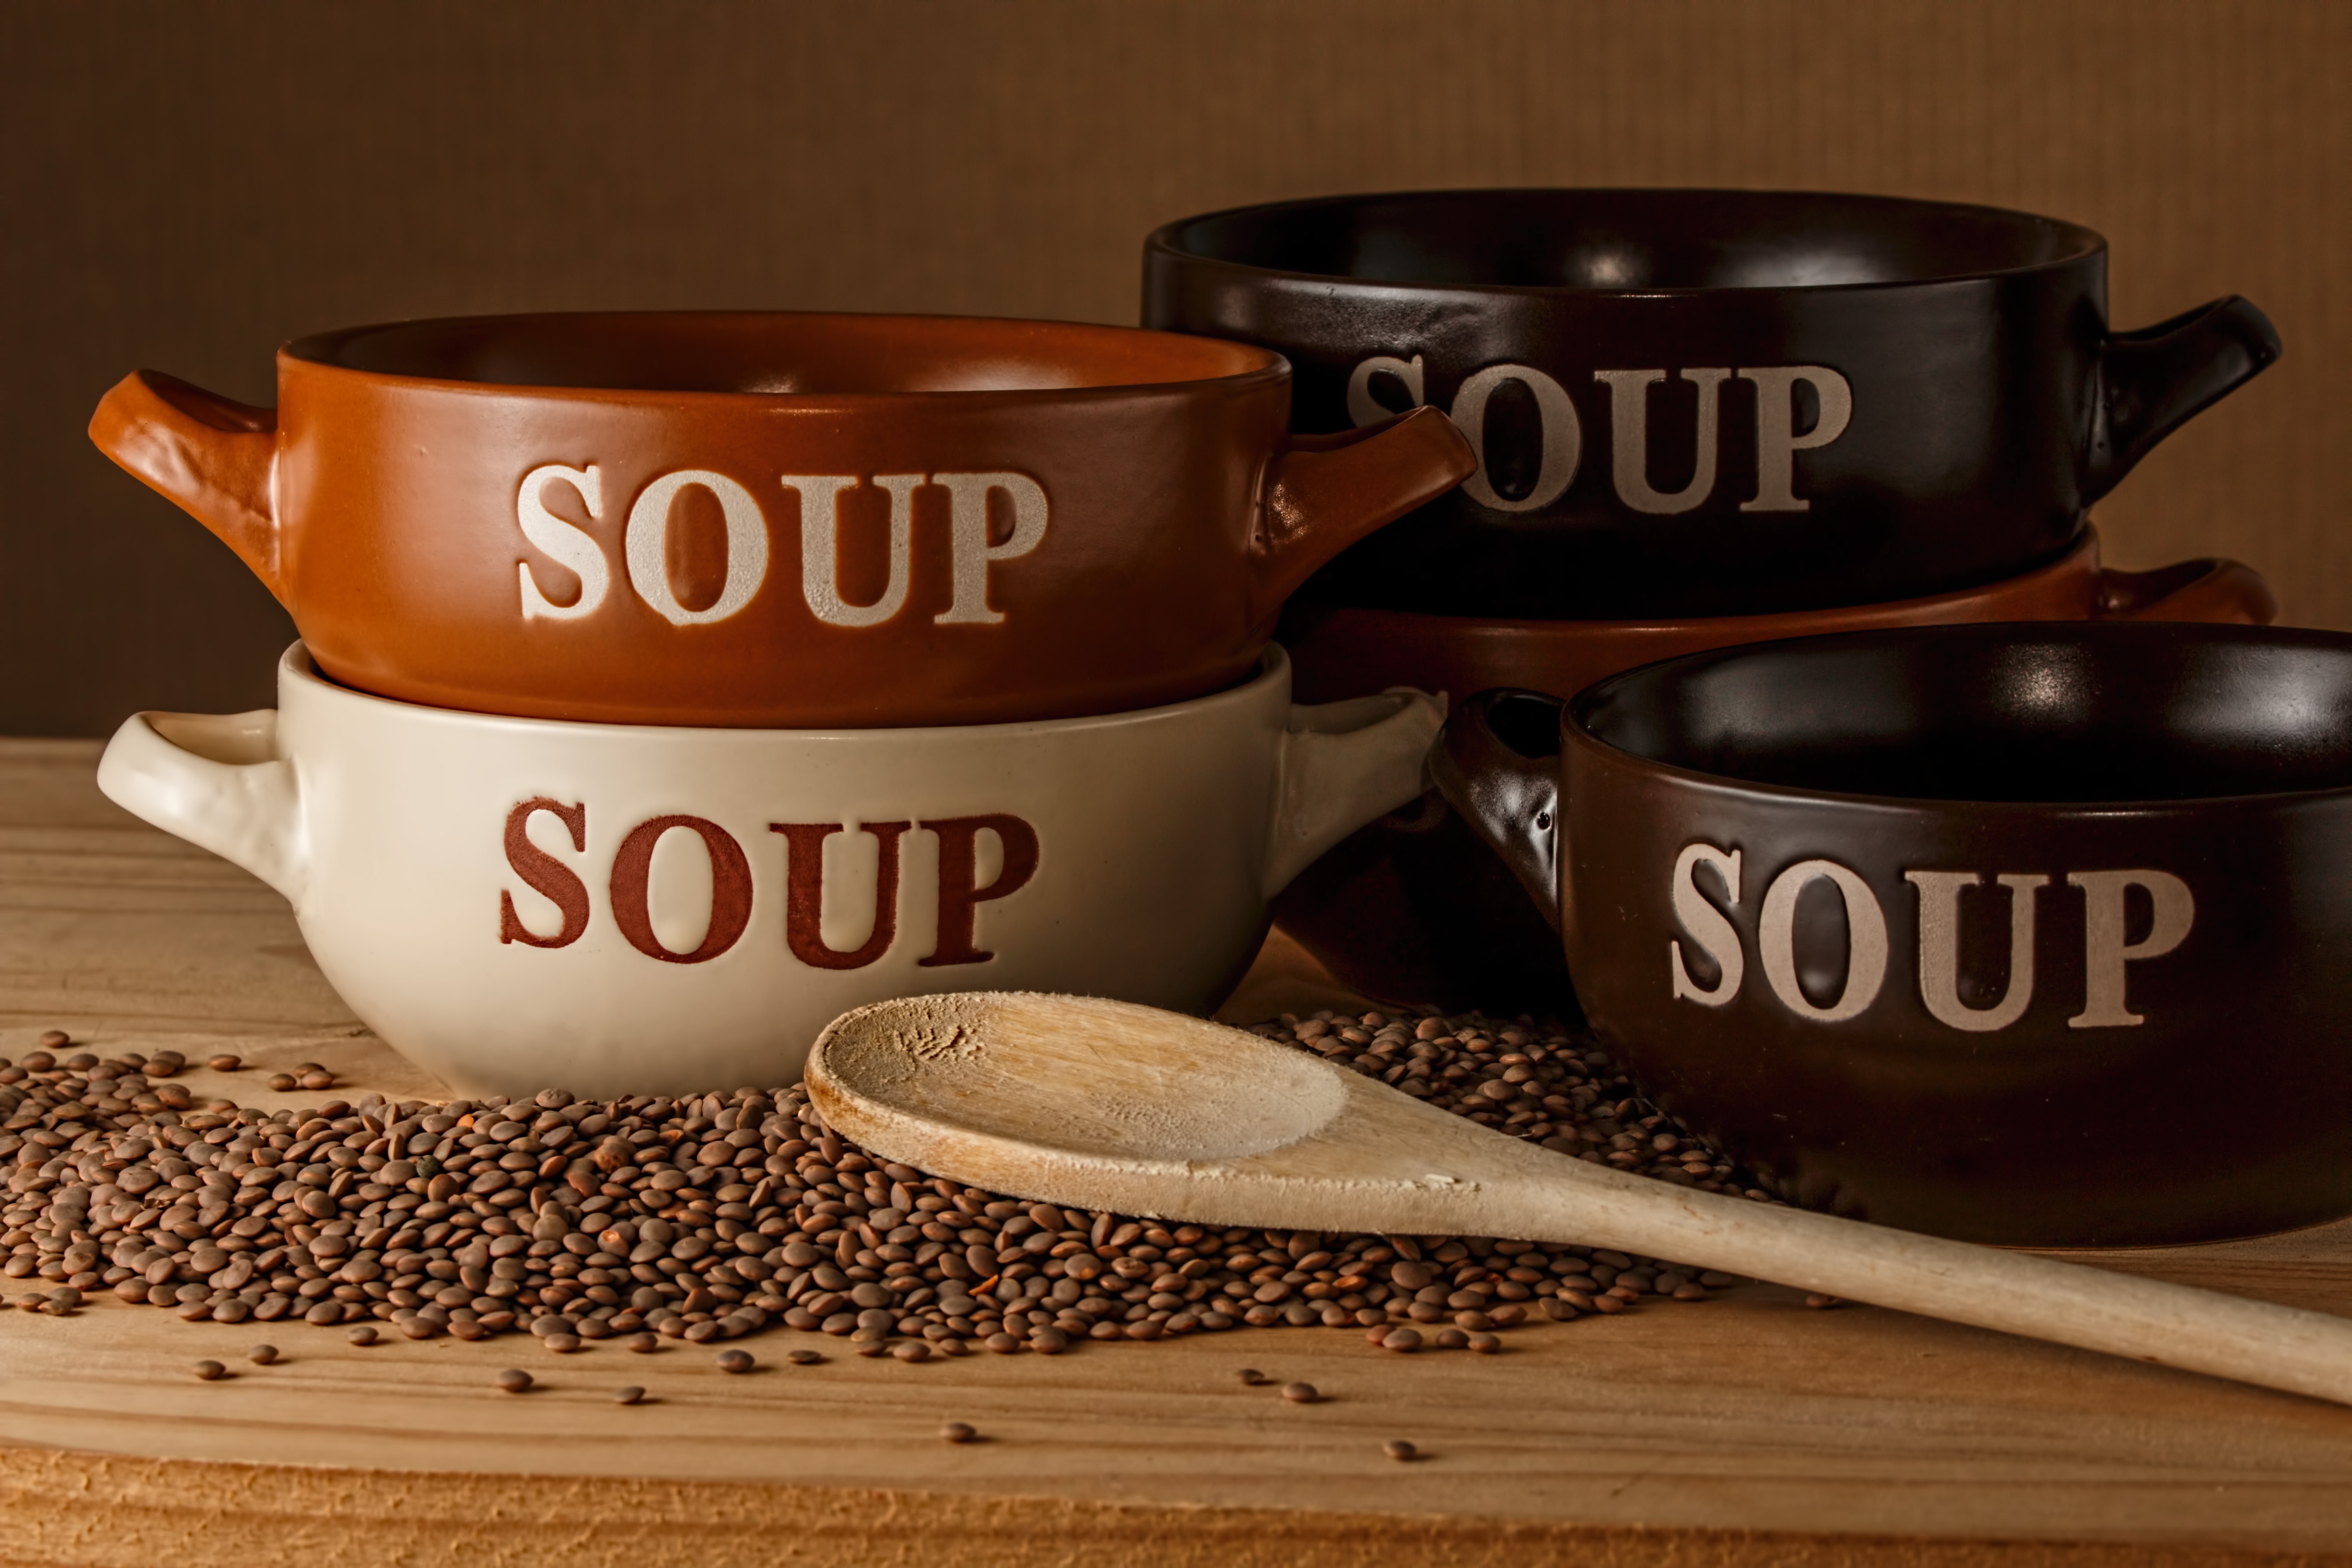
cup, bowl, dish, meal, food, cooking, ceramic, drink, espresso, coffee cup, soup, spoon, caffeine, eating, broth, bowls, wooden spoon, legumes, lentils, lentil, soup bowl, lentil soup